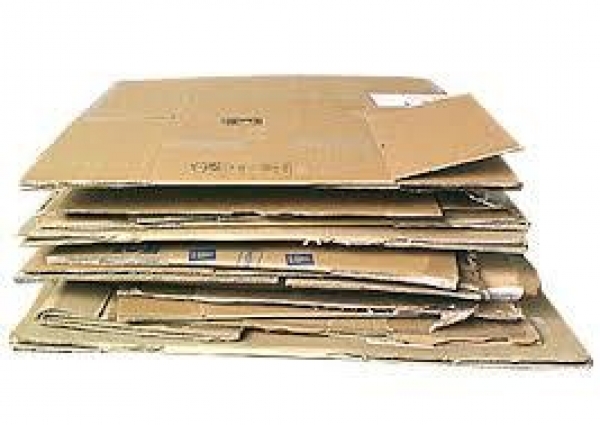
Label: cardboard